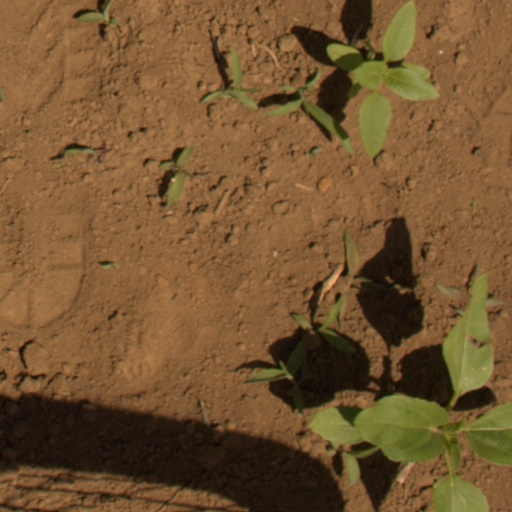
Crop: Jerusalem artichoke